Cheongungak

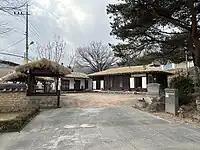
Cheongungak. Park stayed in the right-hand building, in the rightmost room (2024)

Cheongungak is a historic boarding house in Sang-ri, Mungyeong-eup, Mungyeong, South Korea. It was constructed in 1928, and most notably was where South Korean leader Park Chung Hee stayed as a young man, from April 1937 to March 1940, when he taught at the nearby .